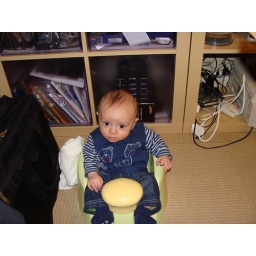
On my chair in the computer room